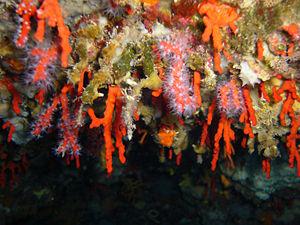
Le corail rouge est une espèce de cnidaire de la famille des Coralliidés. Octocoralliaire à squelette calcaire rouge-orangé, il forme des colonies ramifiées. Il est très utilisé en joaillerie pour la réalisation de bijoux.
Le terme corail désigne dans le langage courant des animaux fixés appartenant à plusieurs taxons distincts de la classe des Anthozoaires, caractérisés par un exosquelette calcaire ou protéinique. Les coraux vivent généralement en colonies appelées « polypes » et formant des « superorganismes ». Chaque polype sécrète son propre exosquelette et forme ainsi un « squelette colonial » plus important et durable, dont la forme est propre à l'espèce. Les coraux durs, « constructeurs de récifs », ont formé par accumulation de ces squelettes durs des récifs coralliens dont certains sont devenus les plus grandes structures complexes connues créées par des organismes vivants.